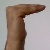
The image shows a hand gesture representing a space in Indian Sign Language.